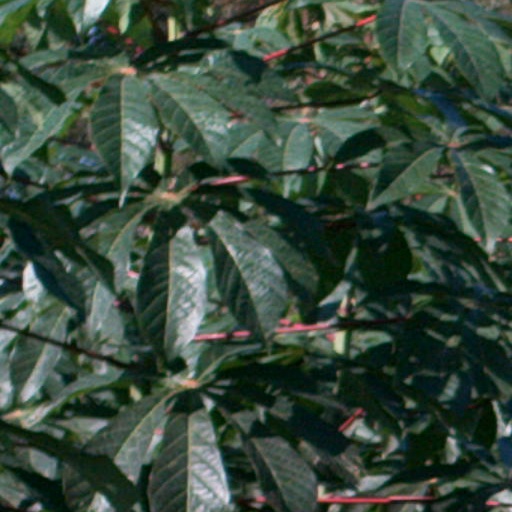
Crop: cassava